Delta Velorum

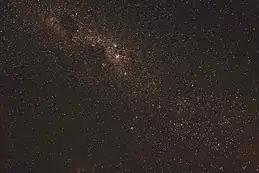
δ Velorum and the False Cross, lying across the Milky Way near the centre of this panorama

"δ Velorum" (Latinised to "Delta Velorum") is the system's Bayer designation. The designations of the two constituents as "Delta Velorum A" and "B", and those of "A" components—"Delta Velorum Aa" and "Ab"—derive from the convention used by the Washington Multiplicity Catalog (WMC) for multiple star systems, and adopted by the International Astronomical Union (IAU).